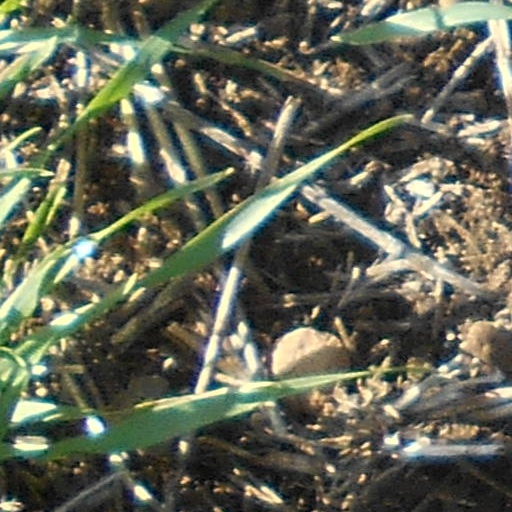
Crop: wheat